Saint Fin Barre's Cathedral

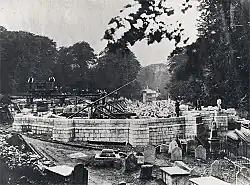
Photograph of the early stage of the construction,

A 1644 reference to the site notes that "in one of the suburbs of Korq [Cork] there is an old tower ten or twelve feet [3.3 m] in circumference, and more than one hundred feet [30 m] high ... believ[ed] to have been built by St. Baril [Finbarr]". The building was badly damaged in 1690 during the siege of Cork, after which only the steeple remained intact, due to an outbreak of fire and the impact of a 24-pound (11-kg) shot from Elizabeth Fort in nearby Barrack Street. The cannonball was rediscovered during the 1865 demolition and is now on display in the cathedral. The church was demolished in 1735 and replaced the same year by a smaller building, as part of a citywide phase of construction and renovation.